Springbok

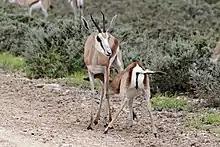
A mother suckling her offspring

Springbok mate year-round, though females are more likely to enter oestrus during the rainy season, when food is more plentiful. Females are able to conceive at as early as six to seven months, whereas males do not attain sexual maturity until two years; rut lasts 5 to 21 days. When a female approaches a rutting male, the male holds his head and tail at level with the ground, lowers his horns, and makes a loud grunting noise to attract her. The male then urinates and sniffs the female's perineum. If the female is receptive, she urinates, as well, and the male makes a flehmen gesture, and taps his leg until the female leaves or permits him to mate. Copulation consists of a single pelvic thrust.